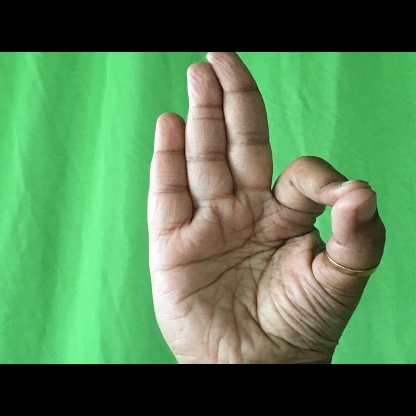
Mudra: Aralam